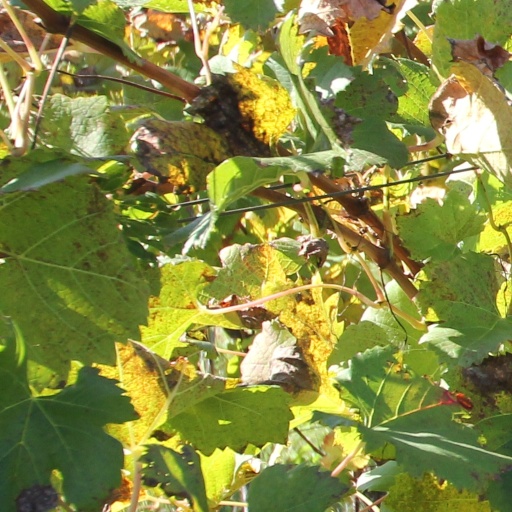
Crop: grape